Ridge push

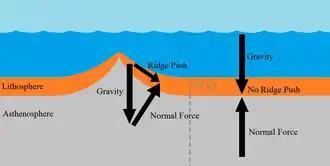
Diagram of a mid-ocean ridge showing ridge push near the mid-ocean ridge and the lack of ridge push after 90 Ma

Ridge push is the result of gravitational forces acting on the young, raised oceanic lithosphere around mid-ocean ridges, causing it to slide down the similarly raised but weaker asthenosphere and push on lithospheric material farther from the ridges.